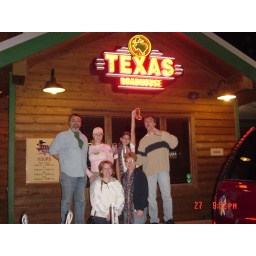
the fam at texas road house in texas